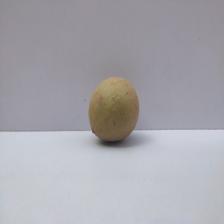
Size: Large